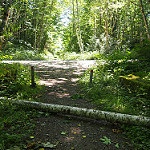
Label: forest